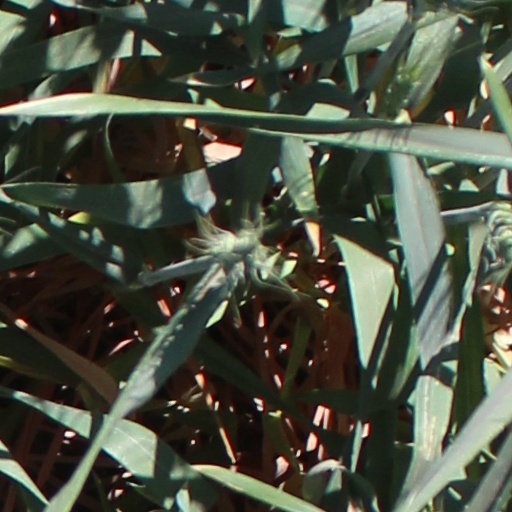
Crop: wheat